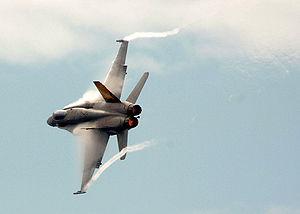
La portance aérodynamique est la composante de la force subie par un corps en mouvement dans un fluide qui s'exerce perpendiculairement à la direction du mouvement. Cela concerne les aérodynes.
Le tourbillon marginal est le tourbillon qui se crée à l'extrémité d'une aile ou d'une pale d'un avion produisant de la portance. Il est aussi appelé Tourbillon de Prandtl.